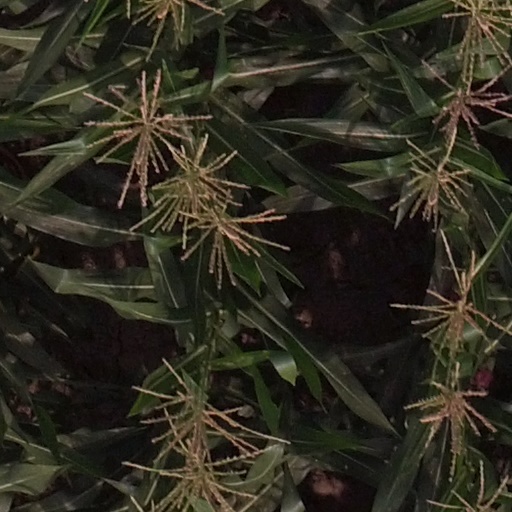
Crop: maize; corn